Jean de Ligne, Duke of Arenberg

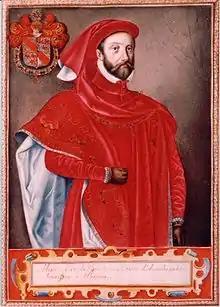

Jean de Ligne, Duke of Arenberg (c. 1525 – 1568) was Baron of Barbançon, founder of the House of Arenberg and stadtholder of the Dutch provinces of Friesland, Groningen, Drenthe and Overijssel from 1549 until his death.